Tharazein Mibaya

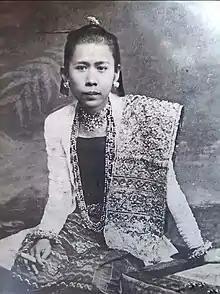
Tharazein Mibaya

Thiri Thu Nandar Mahe, commonly known as Tharazein Mibaya (also spelt Tharasein Mibaya), was a queen of the fourth rank of King Mindon during the Konbaung dynasty. Being one of the favorite wives of King Mindon, she was appointed a custodian of royal treasures and properties.